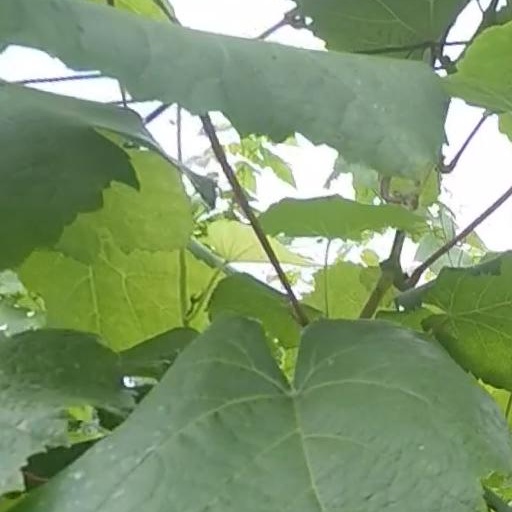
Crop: grape